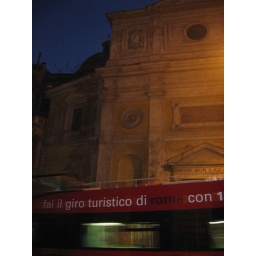
Random photo of classical building with bus in front- Rome, Italy